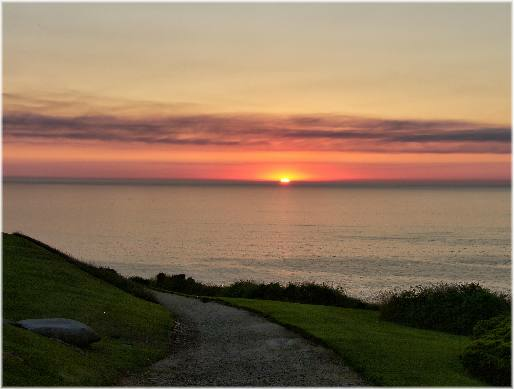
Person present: No